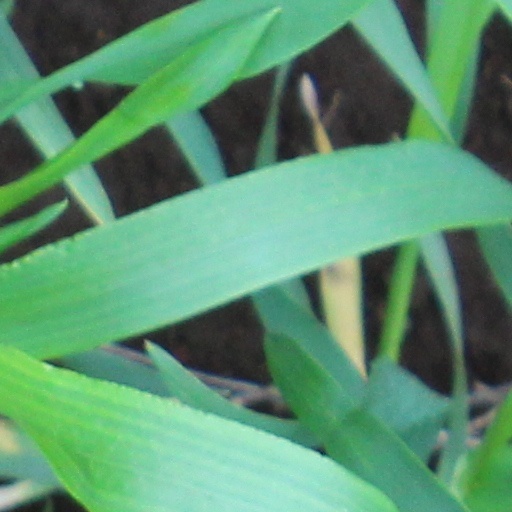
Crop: wheat